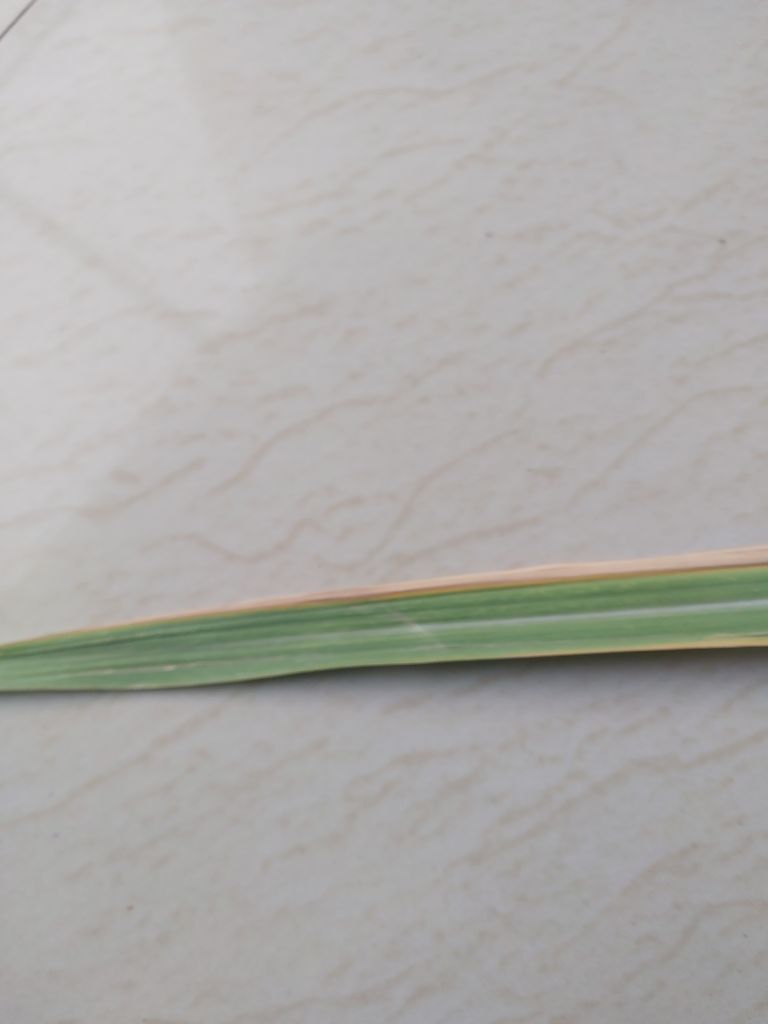
Label: Viral Disease